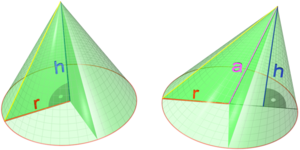
En géométrie, un cône est une surface réglée ou bien un solide.